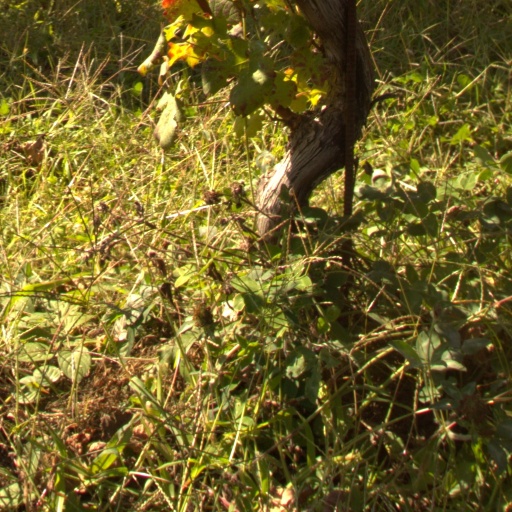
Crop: grape